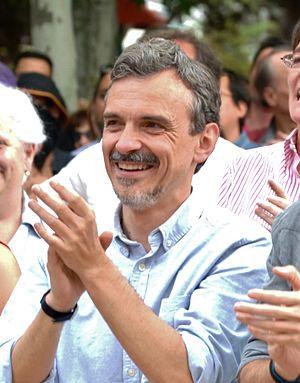
Les élections à l'Assemblée de Madrid de 2015 se sont tenues le dimanche 24 mai 2015, afin d'élire les cent-vingt-neuf députés de la dixième législature de l'Assemblée de Madrid.